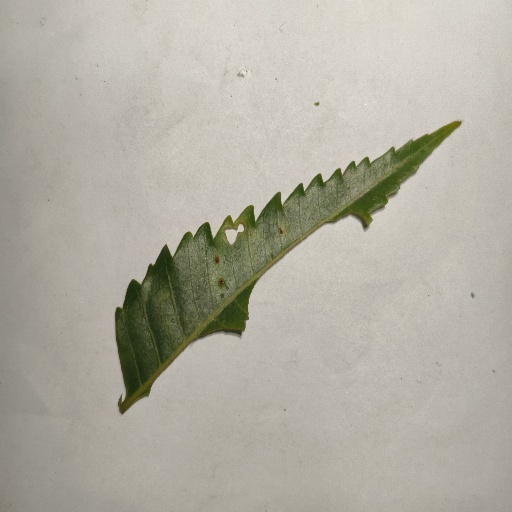
Species: Neem
Leaf condition: Shot Hole Leaf